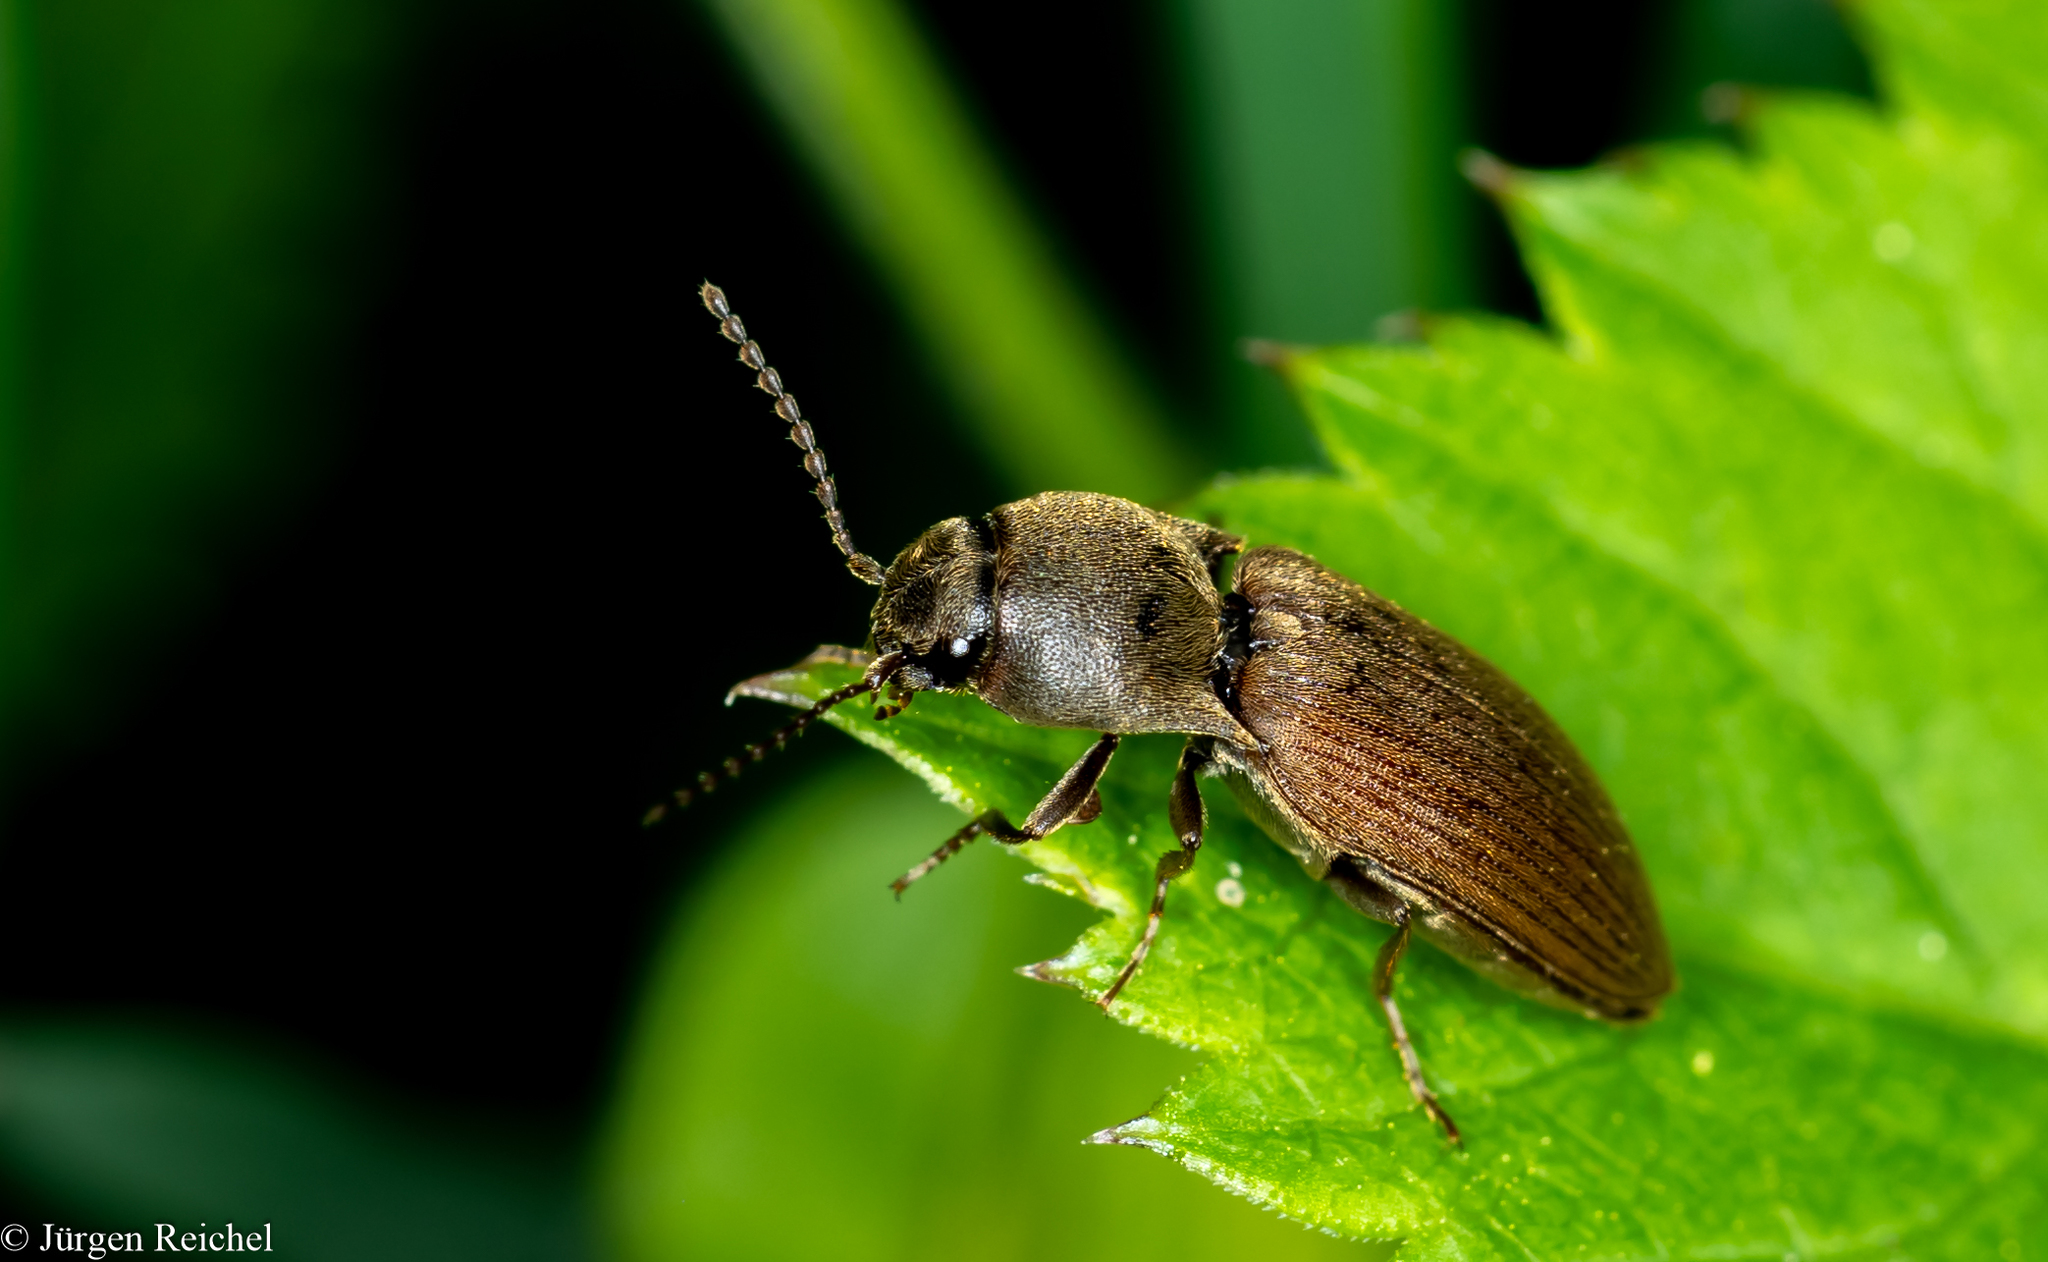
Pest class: clickbeetles_wireworms